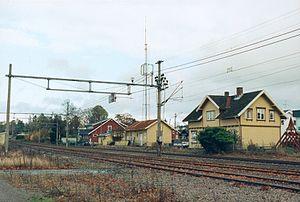
La ligne du Vestfold est une ligne norvégienne de chemin de fer. Elle relie les villes de Drammen et Skien sur une distance de 148 km